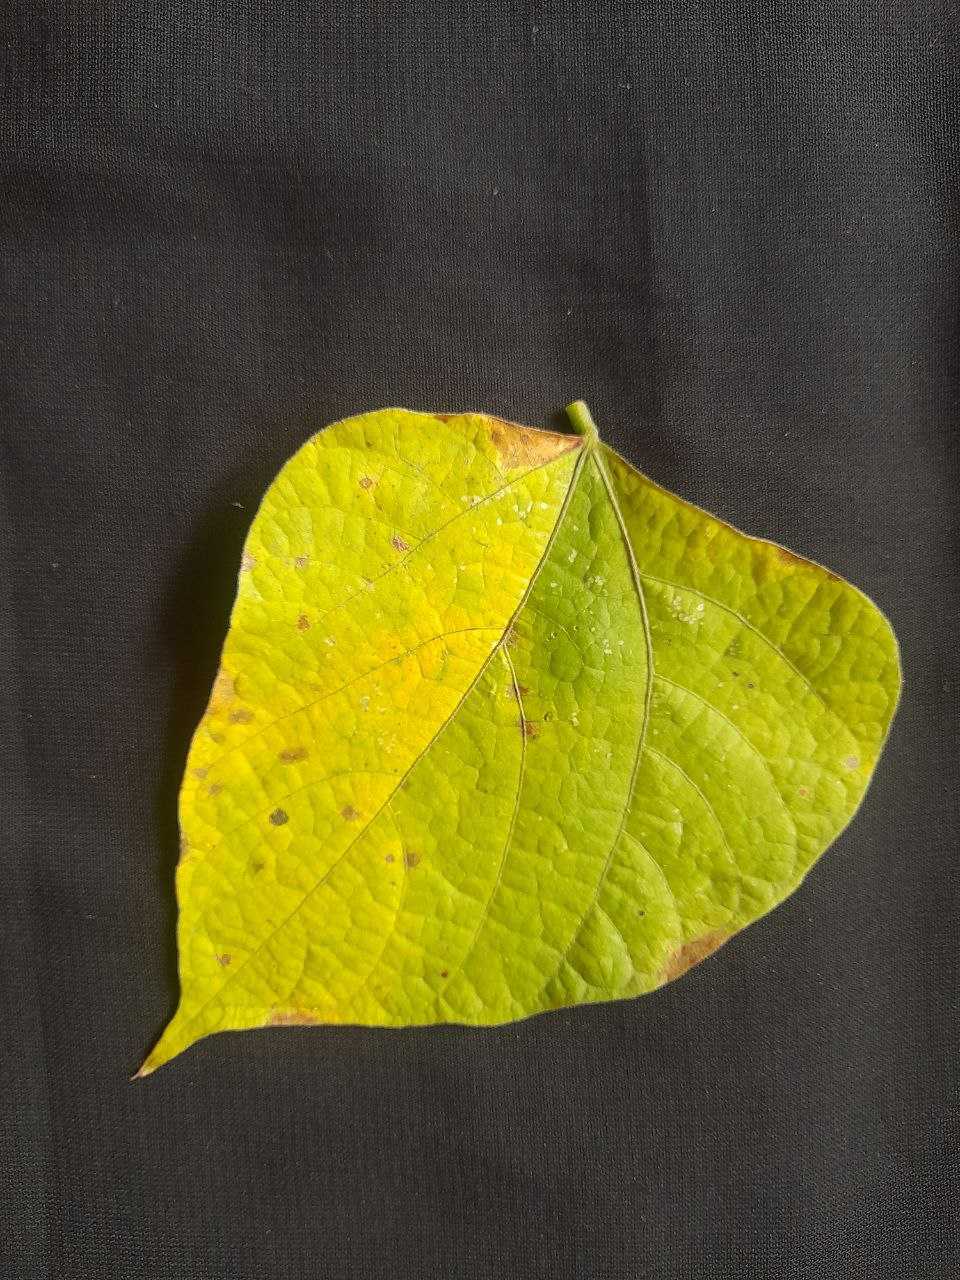
Crop: bean
Leaf condition: Rust